Moulins-la-Marche

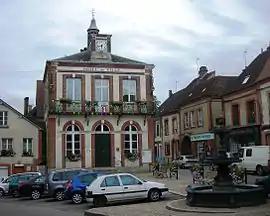
The town hall in Moulins-la-Marche

Moulins-la-Marche is a commune in the Orne department in north-western France.